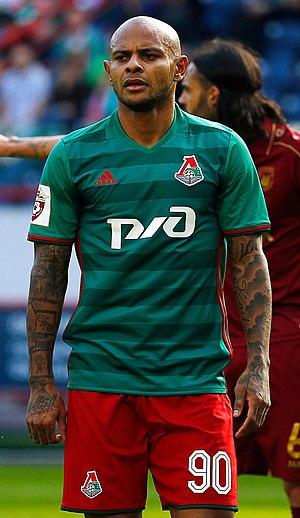
Ariclenes da Silva Ferreira, communément surnommé Ari, est un footballeur brésilien naturalisé russe né le 11 décembre 1985 à Fortaleza. Il évolue en tant qu'avant-centre dans le club russe du FK Krasnodar.